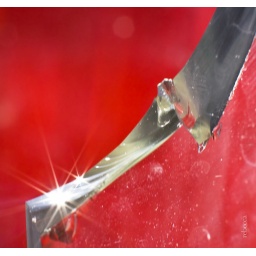
A broken glass in the sunlight, a red lid in the background - a sort of cool effect.